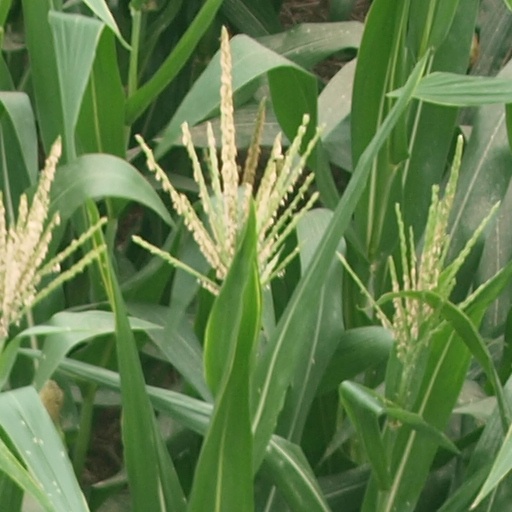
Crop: maize; corn